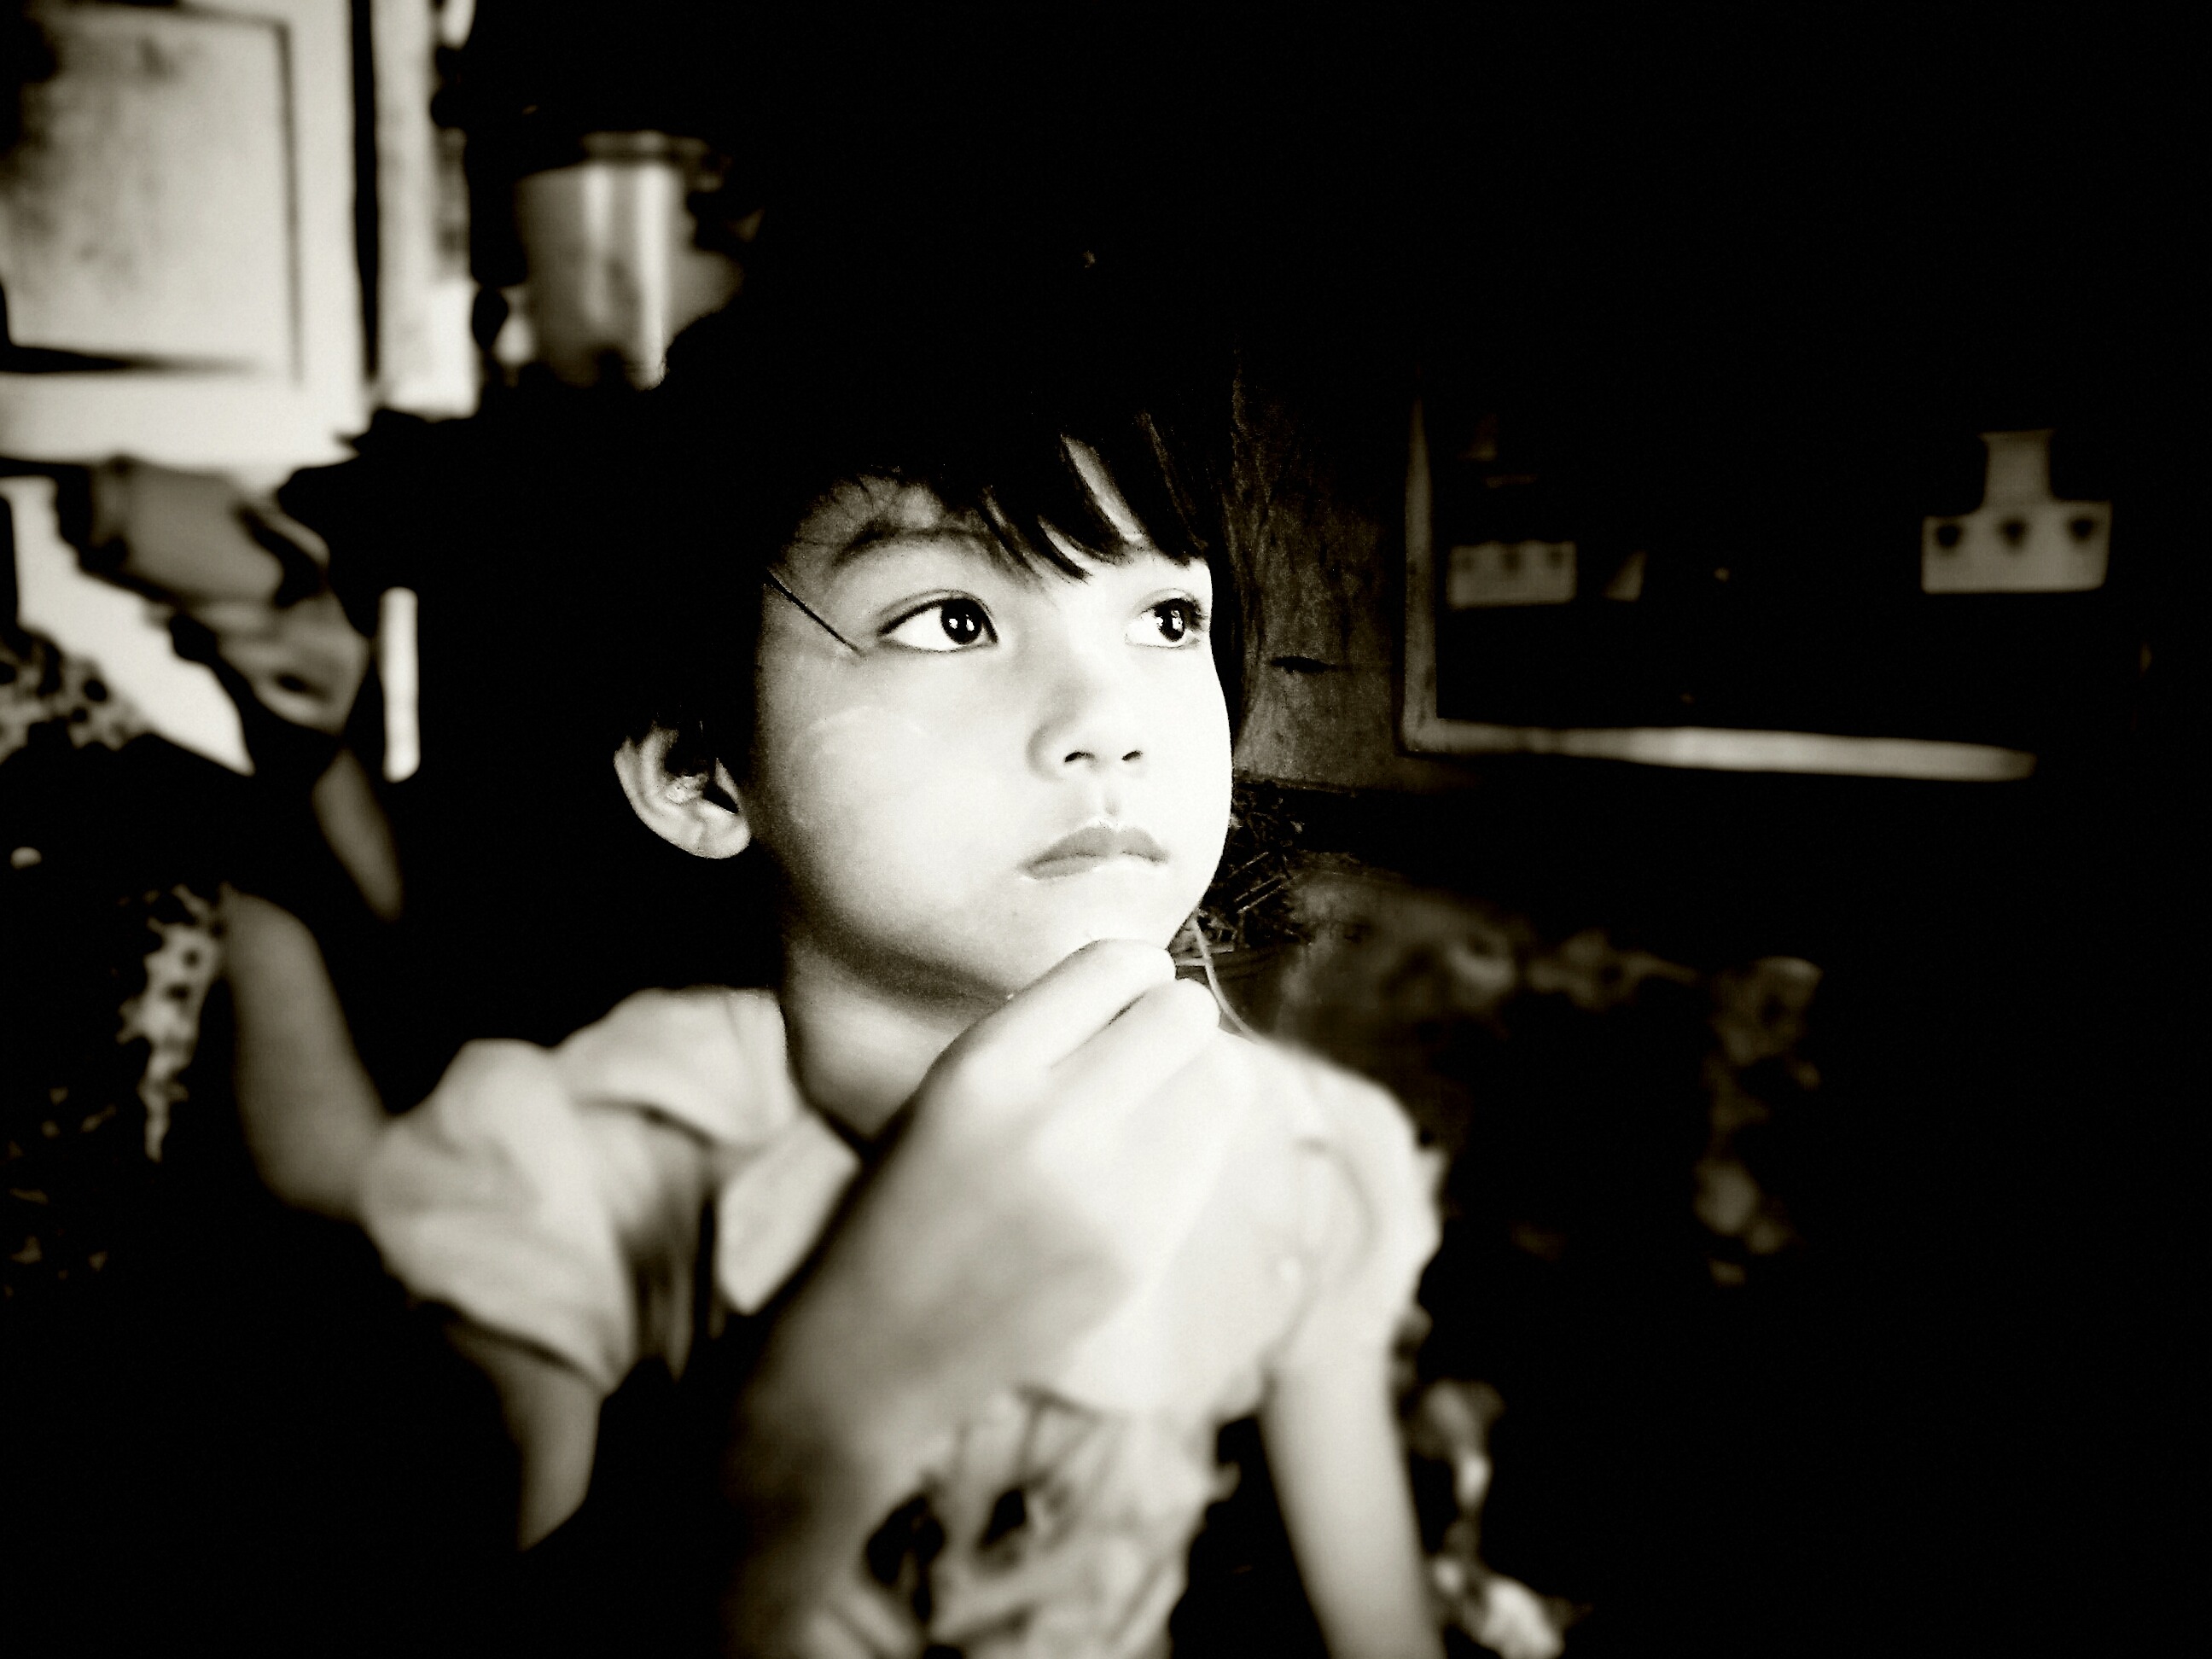
person, black and white, girl, white, photography, female, portrait, young, youth, small, child, darkness, black, monochrome, childhood, face, children, happy, infant, little, photograph, beauty, emotion, monochrome photography, portrait photography, human positions